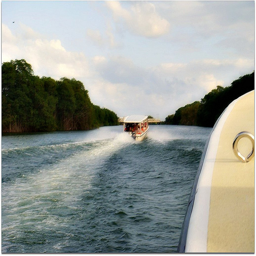
a skiing boat in front of a slow moving passenger boat
A view from a boat traveling on water near a forest.
A boat full of people riding on the water
A river flowing and a motorboat with passengers in the river.
Several people ride in a boat across a large body of water